2010 CAF Champions League final

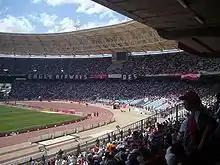
7 November Stadium in Radès, Tunisia hosted the second leg.

7 November Stadium is a multi-purpose stadium in Radès, Tunis, Tunisia about 10 kilometers south-east of the city center of Tunis, in the center of the Olympic City. It is currently used mostly for football matches and it also has facilities for athletics. The stadium holds 60,000 and was built in 2001 for the 2001 Mediterranean Games and is considered to be one of the best stadiums in Africa. The stadium was built for the 2001 Mediterranean Games, the 60,000-seat covered area covers 13,000 m2 and consists of a central area, 3 adjoining grounds, 2 warm-up rooms, 2 paintings and an official stand of 7,000 seats. The press gallery is equipped with 300 desks.